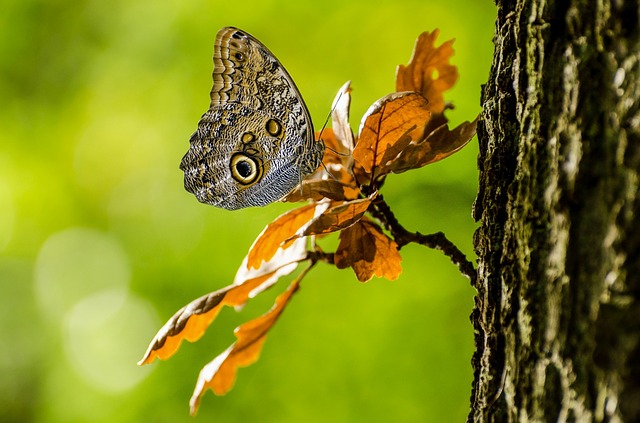
Label: butterfly